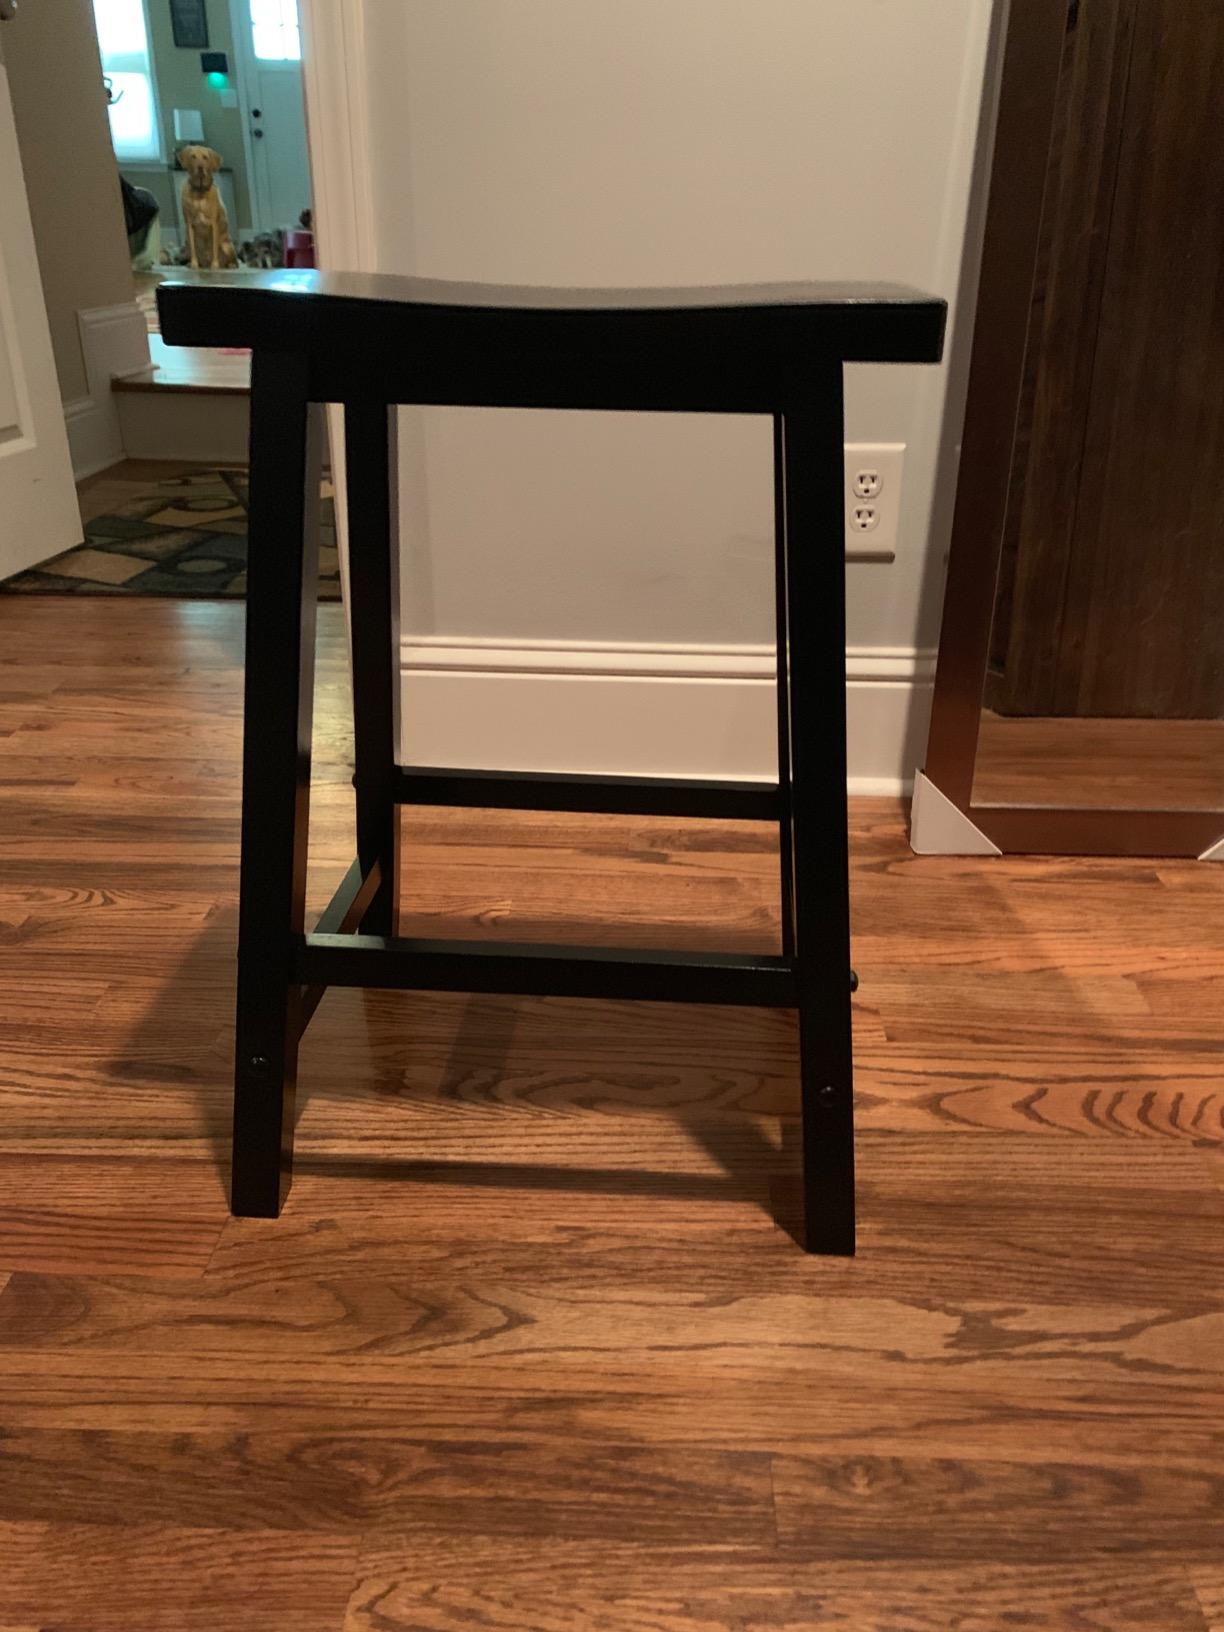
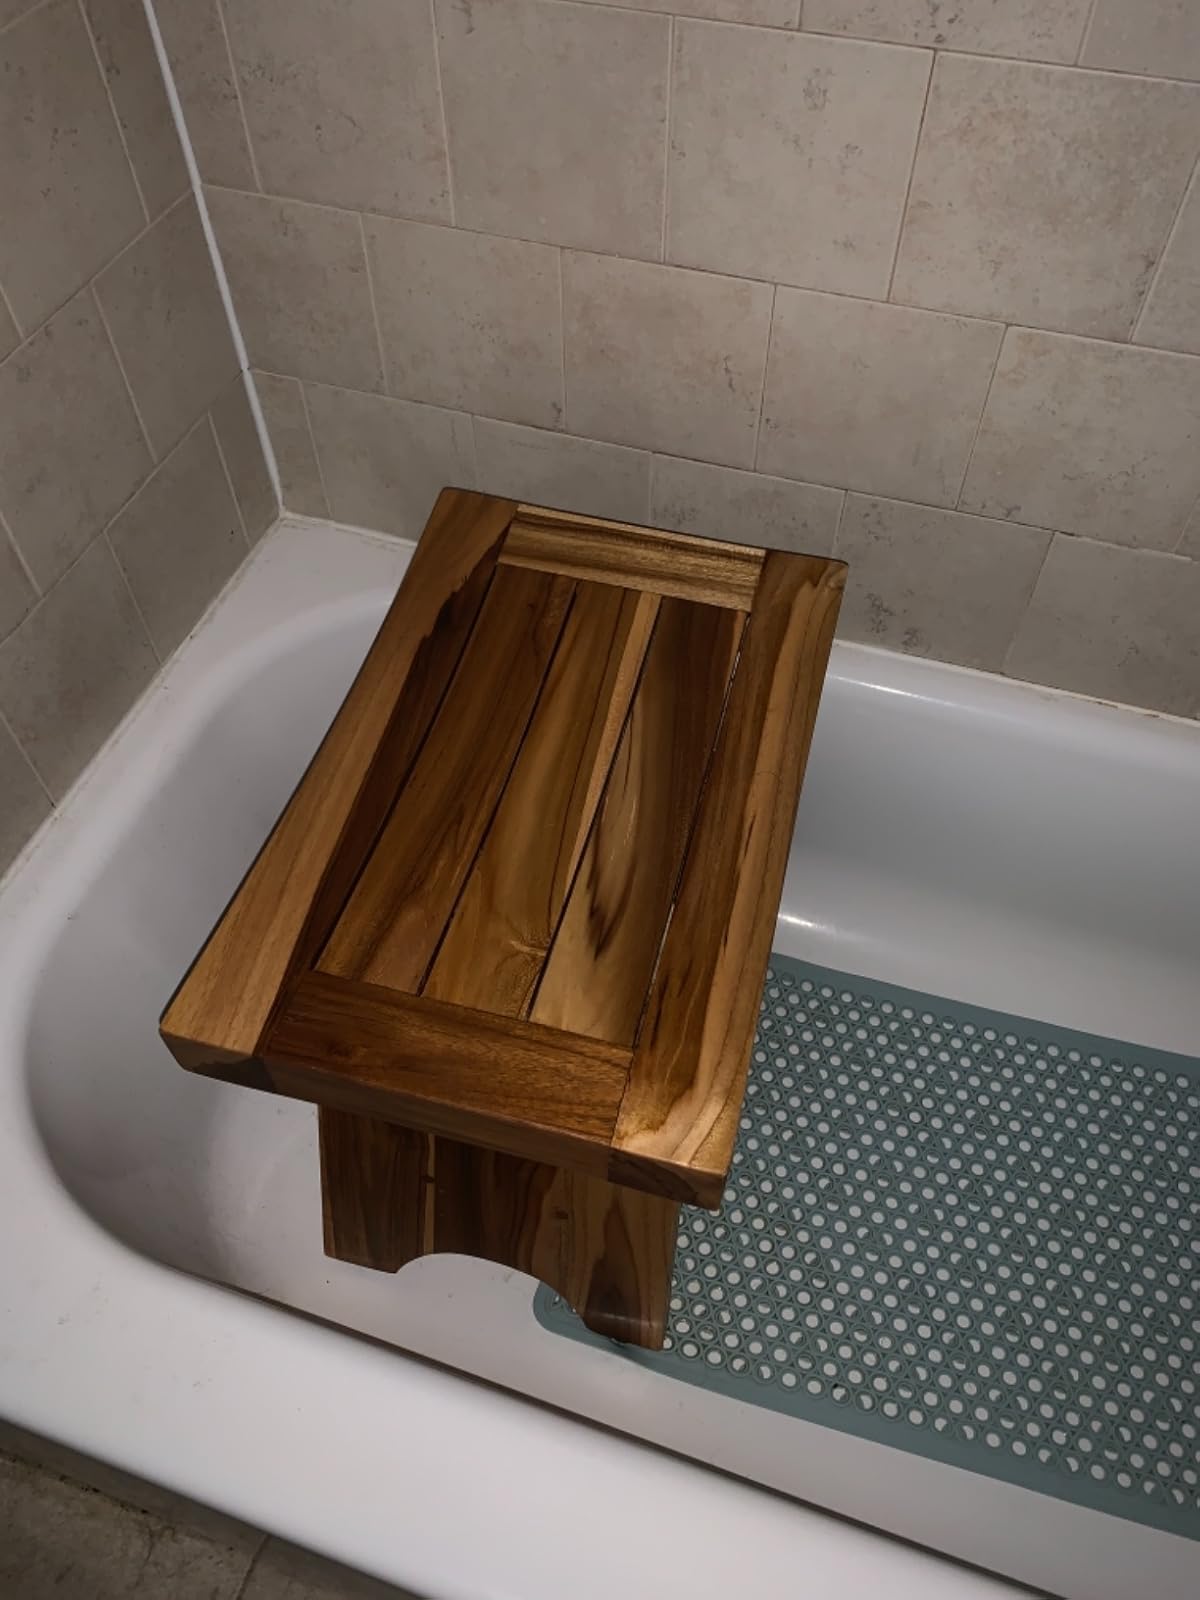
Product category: stool
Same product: no